Honduras–United States relations

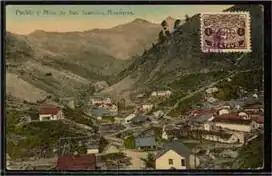
San Juancito, home of the Rosario Mining Company, once held the American consulate.

During the end of this century when we began to see the growth of US capital investment on Honduran soil, opening companies such as the Rosario Minning Company, this due to the so-called Liberal Reform made by President Marco Aurelio Soto that allowed foreign investment.